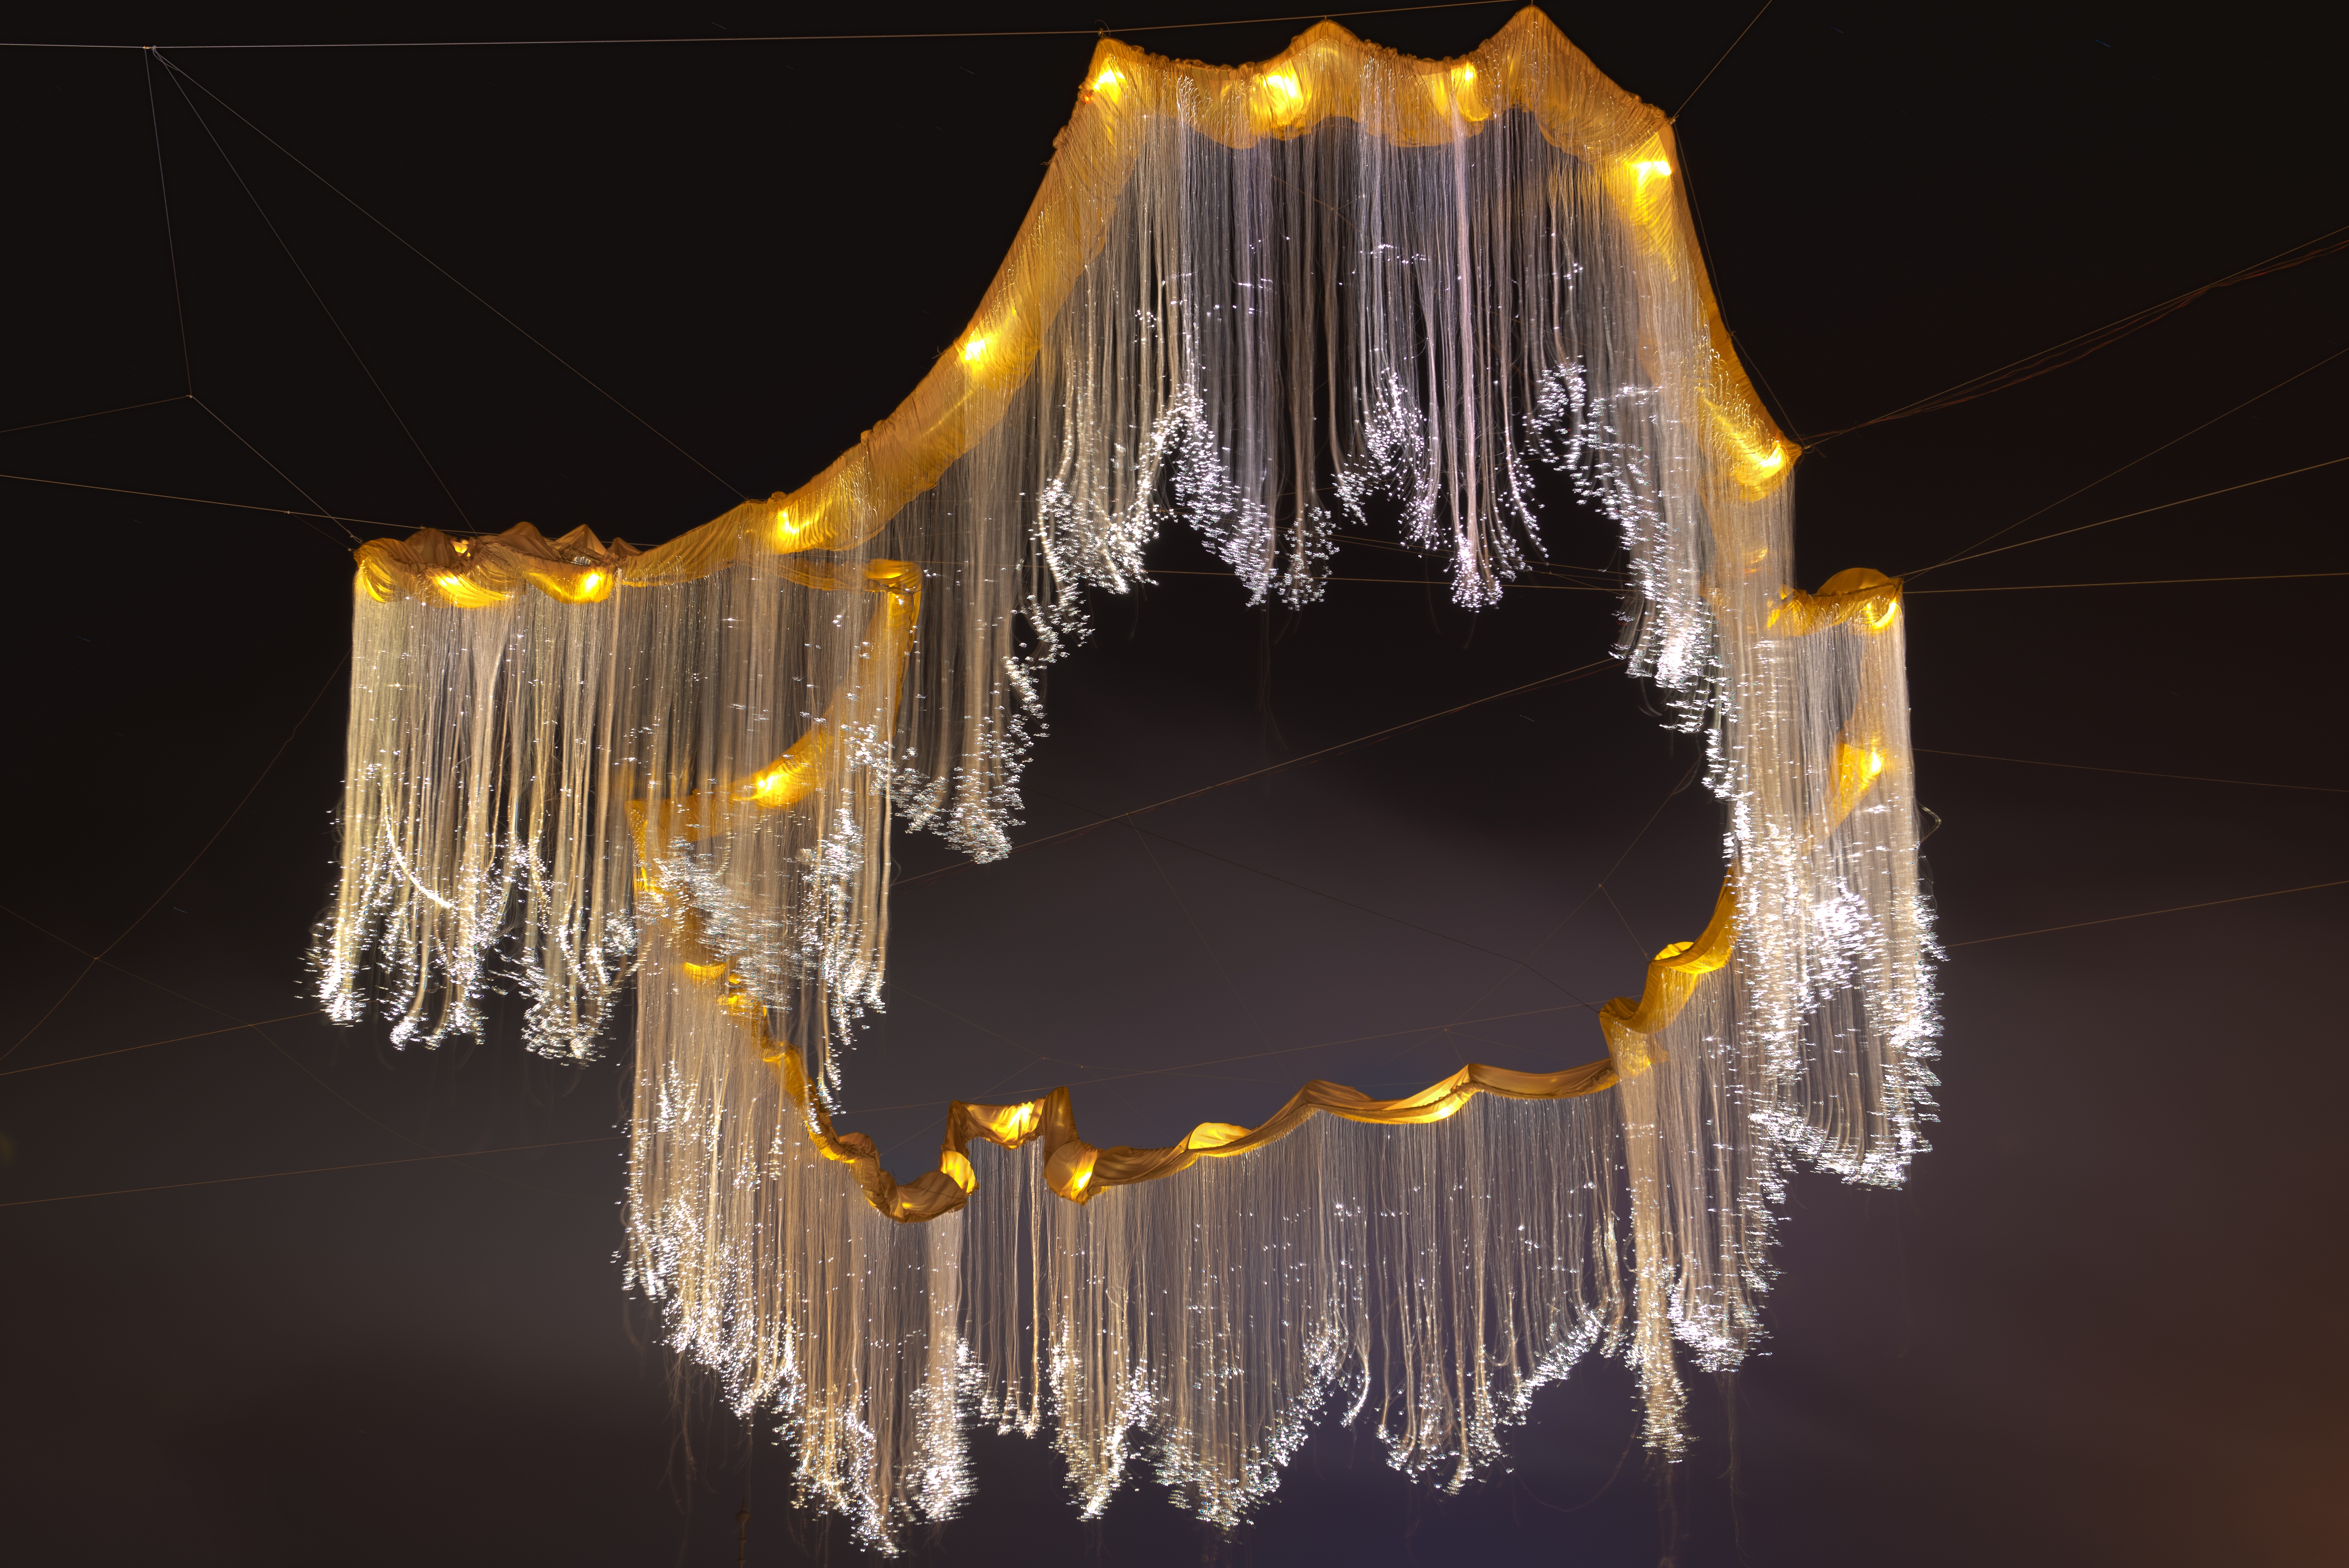
light, night, city, dark, ice, square, lighting, decor, christmas decoration, art, gold, design, buildings, light fixture, chandelier, crystal, slovakia, banska bystrica, light expo